Kris Commons

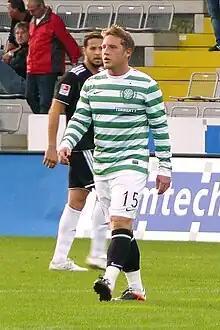
Commons playing for Celtic in 2012

Kristian Arran Commons (born 30 August 1983) is a professional footballer who played as an attacking midfielder. Born in England, he represented the Scotland national team.